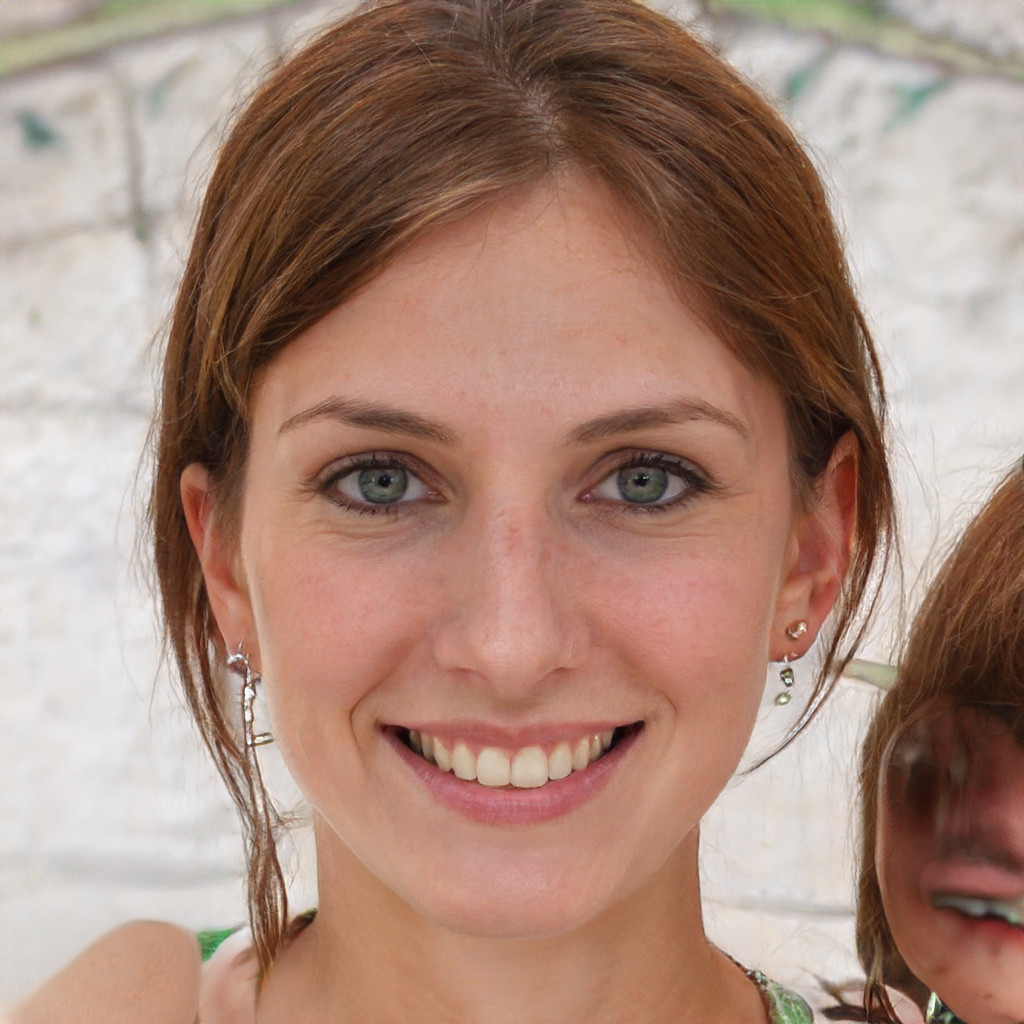
Portrait style: Real Portrait